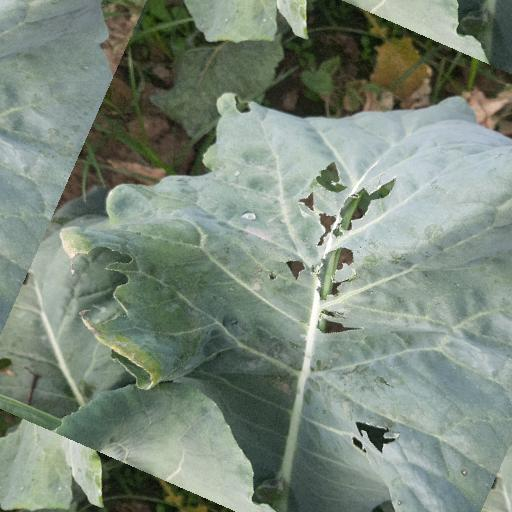
Label: Black Rot